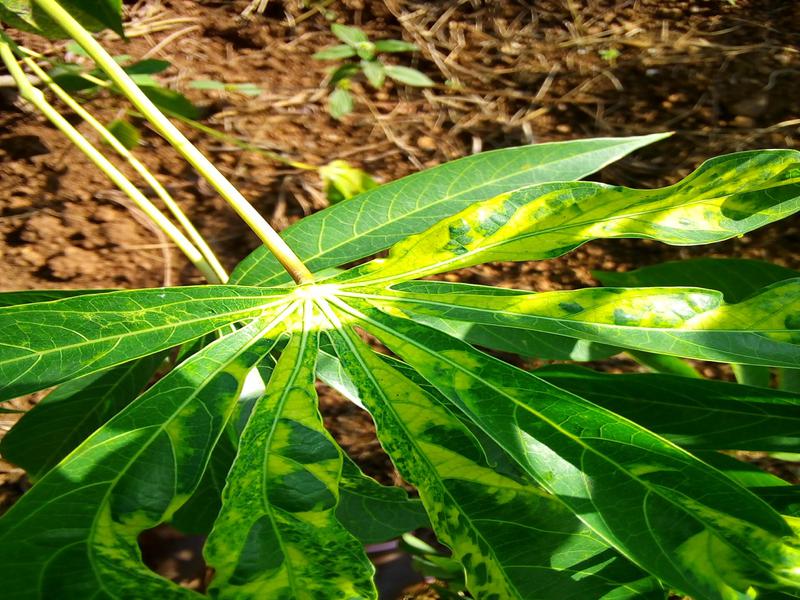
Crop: cassava
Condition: mosaic_disease